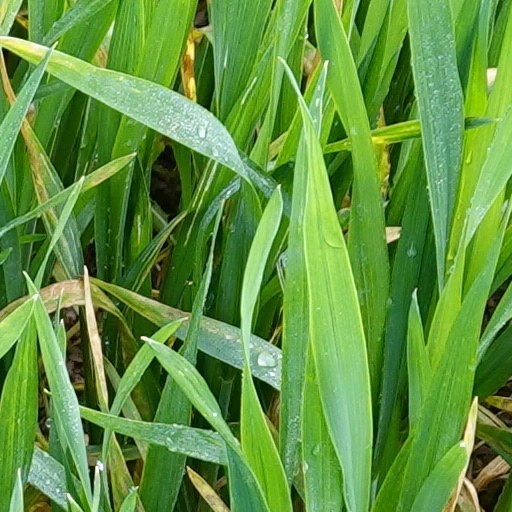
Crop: wheat